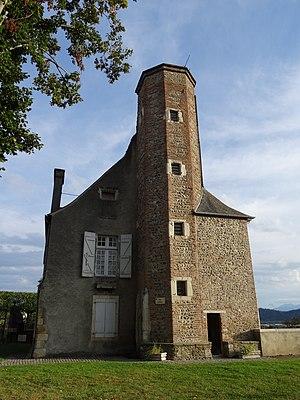
Tour du presbytère à Lescar. La tour orthogonale date du XVè siècle, les autres parties ont été rajoutées au XVIIè.
Lescar est une commune française située dans le département des Pyrénées-Atlantiques en région Nouvelle-Aquitaine. Elle s'étend sur les contreforts de la chaîne des Pyrénées, principalement au sein de la vallée du gave de Pau. La ville médiévale se développe sur un promontoire rocheux, surplombant le gave au sud, et se trouve délimitée par le ruisseau du Lescourre au nord puis par la plaine du Pont-Long. Lescar est l'héritière de la cité gallo-romaine de Beneharnum, première capitale du peuple des Venarni qui donne son nom à l'ancien État souverain du Béarn. Des traces de cette occupation antique sont retrouvées lors de fouilles menées, notamment dans le quartier du Bialé, mais aussi avec la découverte des restes de la villa Sent-Miquèu. La cité est en partie détruite durant le IXᵉ siècle lors des raids vikings.